Hans Rey

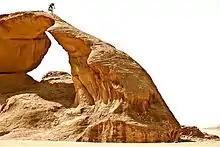
Hans Rey Wadi Rum Desert Jordan

Sponsors: Hans Rey's sponsors include GT Bicycles - their partnership (since 1987) is one of the longest standing sponsorship relationships in the entire cycling, action sports and outdoor industry, Adidas FiveTen TERREX since 1993, Shimano since 1988, since 2017, Rey is a Shimano eBike ambassador, LUK Automotive Systems since 1992, Crank Brothers components, SR Suntour suspension, Carosello 3000, Livigno Bike Resort, Clif Bar, SQ-Lab saddles, Stans No Tubes wheels, iXS protection, Adidas Eyewear, Deuter backpacks. He was also sponsored by Swatch as part of the SwatchProTeam for 19 years.